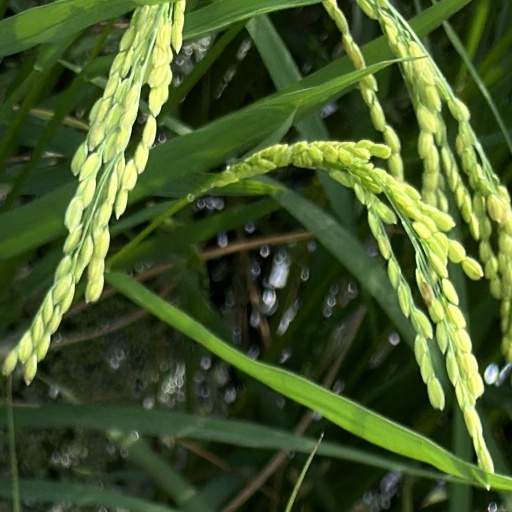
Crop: rice